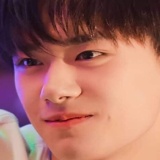
ca sĩ Dịch Dương Thiên Tỉ